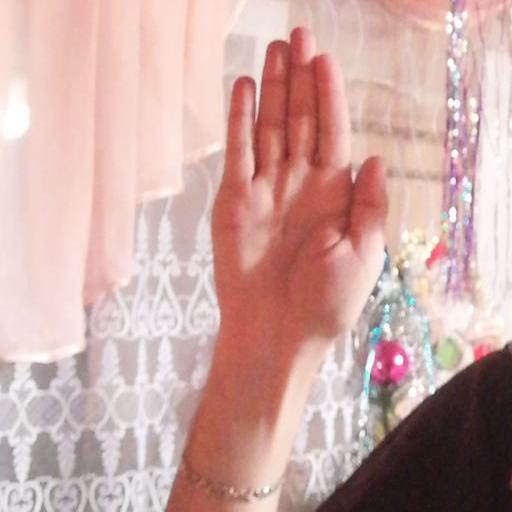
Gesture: stop